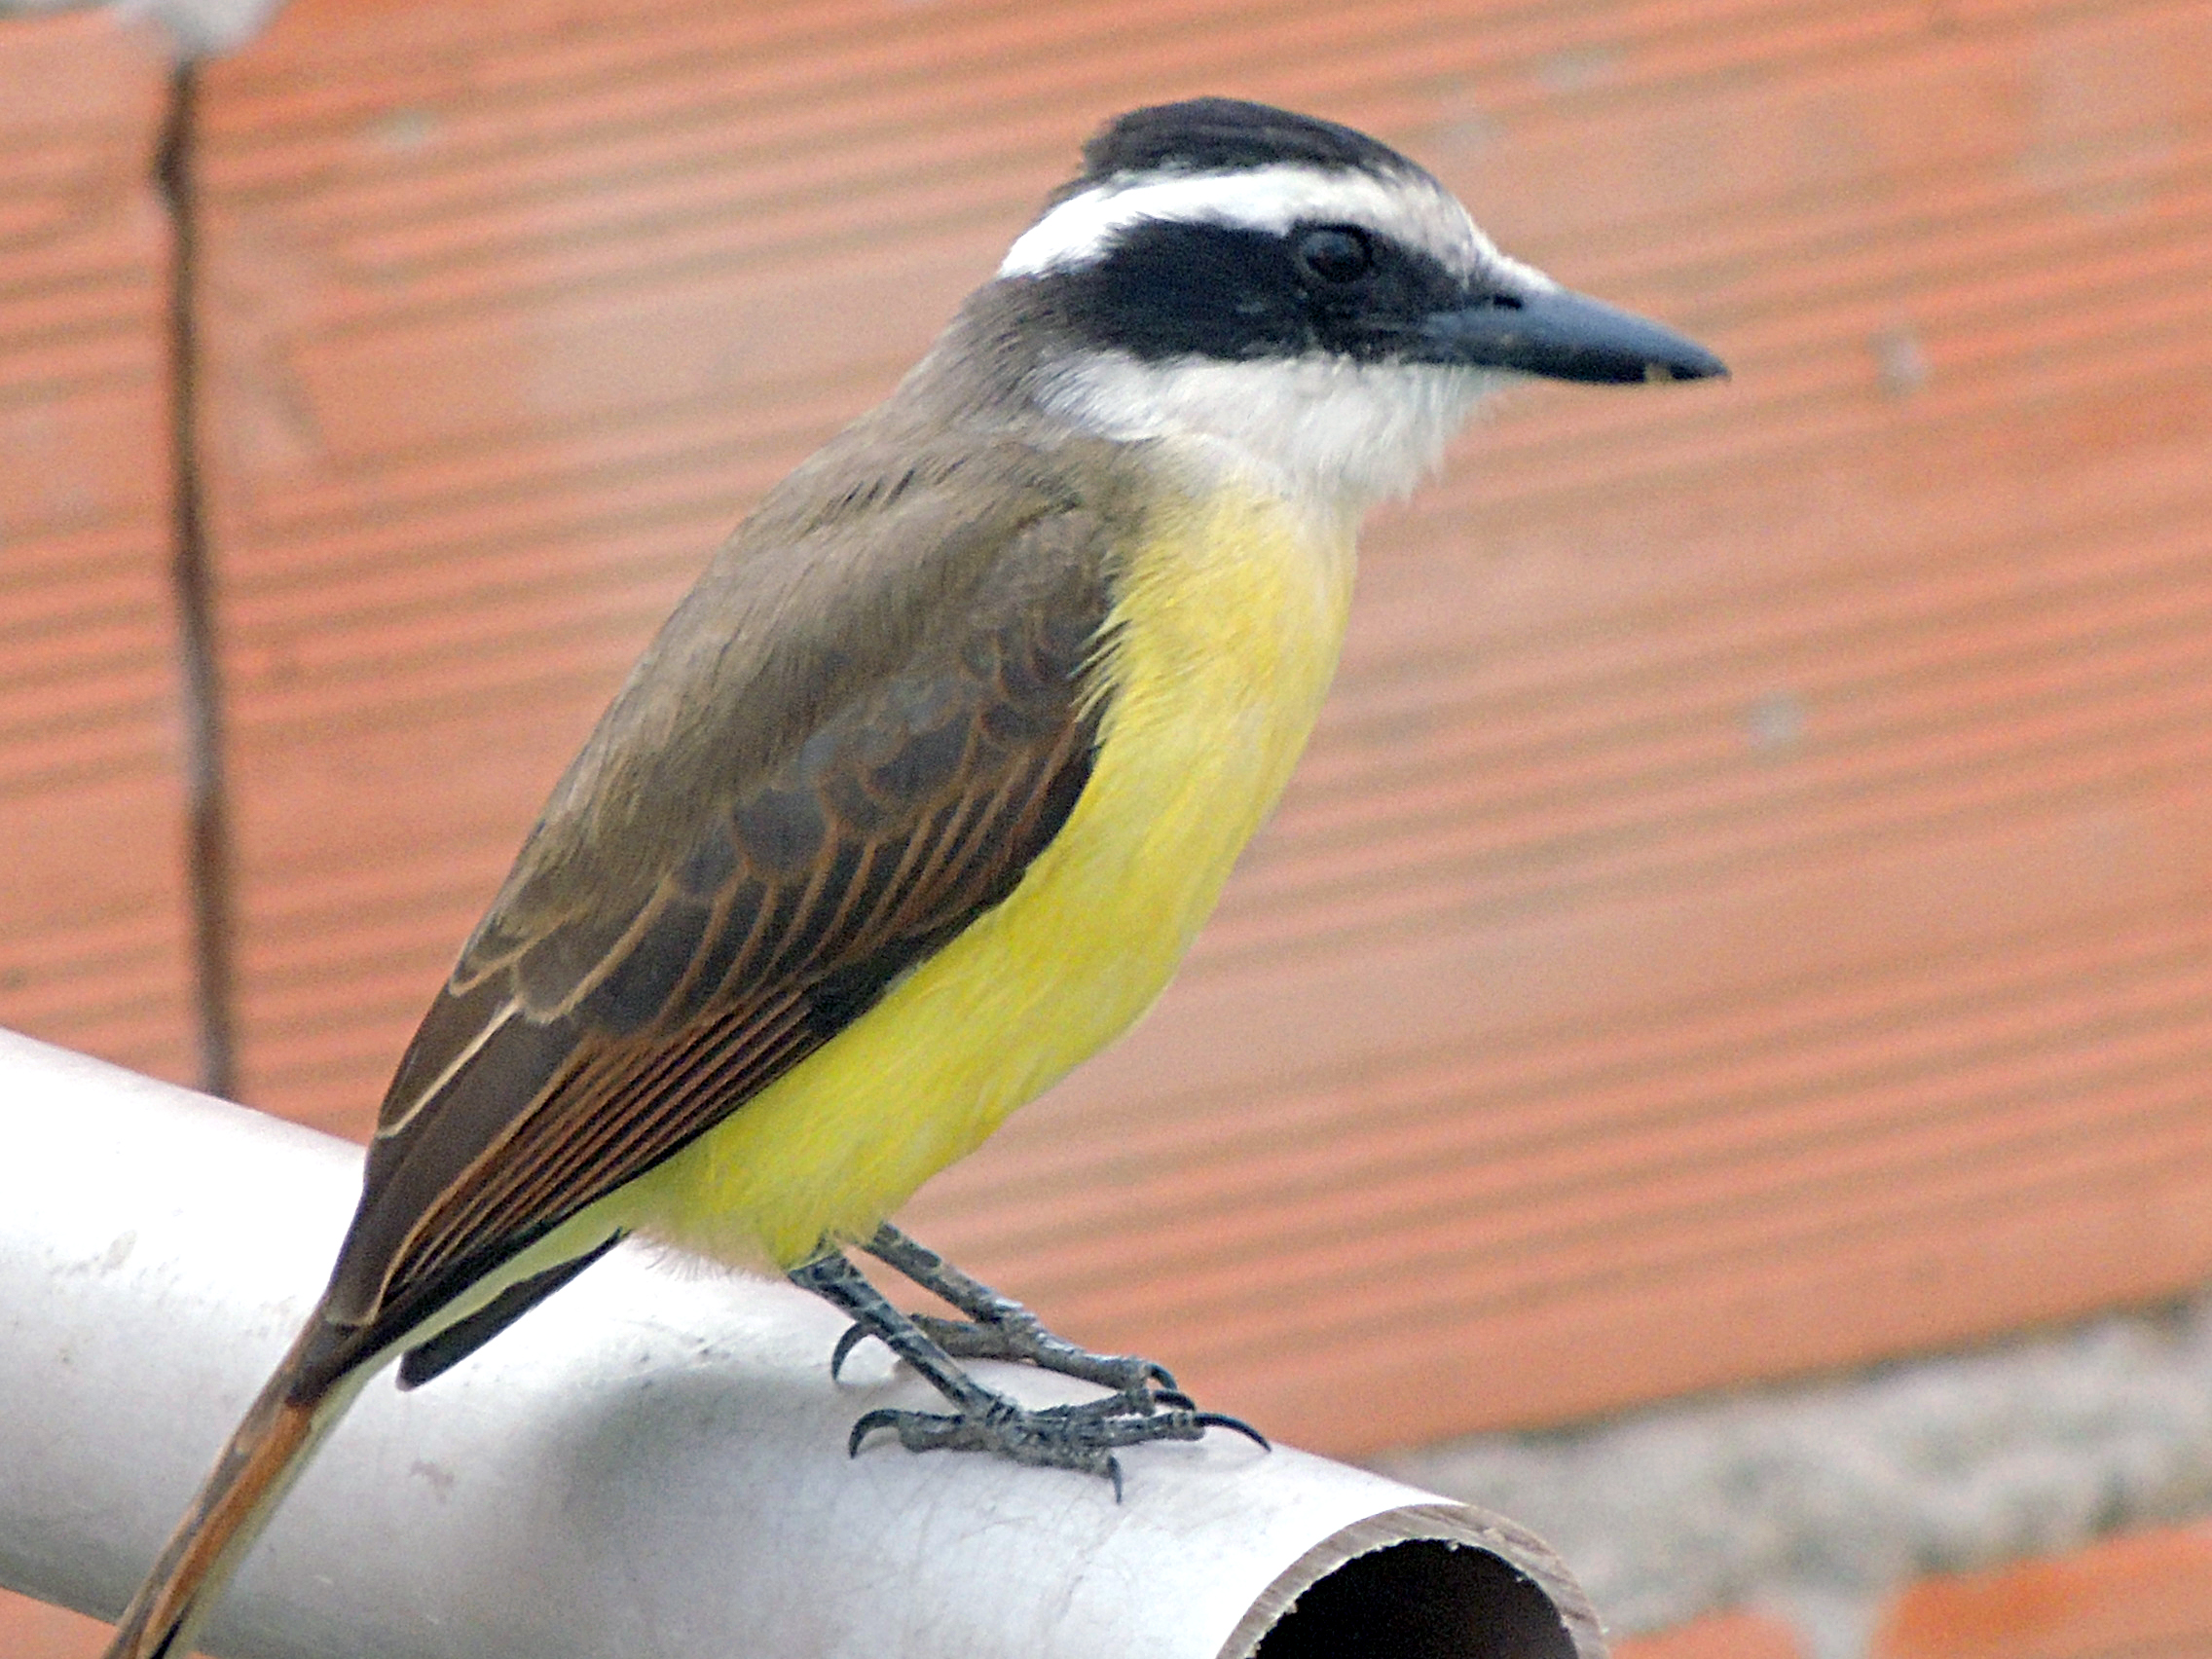
bird, vertebrate, beak, perching bird, songbird, old world flycatcher, feather, finch, wildlife, old world oriole, wing